Tropical Storm Arlene (2011)

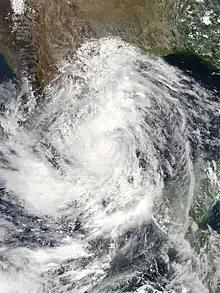
Tropical Storm Arlene shortly after making landfall in Mexico on June 30

Tropical Storm Arlene brought blustery conditions to much of eastern Mexico in late June to early July 2011. The first named storm and first tropical cyclone of the 2011 Atlantic hurricane season. Arlene originated from an Atlantic tropical wave, which crossed the Yucatán Peninsula before emerging over warm waters in the Bay of Campeche. Despite moderate wind shear, the disturbance strengthened and developed a surface circulation, prompting the National Hurricane Center to declare it a tropical storm on June 28. Arlene remained vigorous for most of its existence; the storm peaked in intensity with winds of 65 mph (100 km/h) on June 30, just before making landfall on the coast of Veracruz. Crossing the mountains of eastern Mexico, Arlene weakened to a depression before dissipating early on July 1.